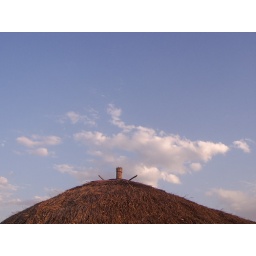
A grass thatched house in Awasi village.